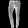
Label: Trouser